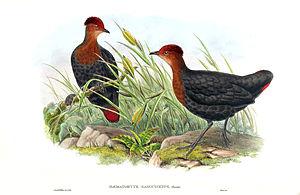
Le Rouloul sanglant est une espèce d'oiseaux de la famille des Phasianidae, l'unique représentante du genre Haematortyx.